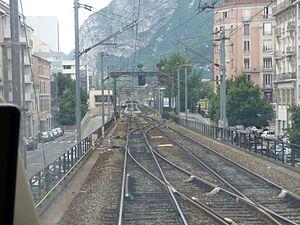
Entrée sud de la gare de Grenoble (Isère, France)
La ligne de Lyon-Perrache à Marseille-Saint-Charles (via Grenoble) relie Lyon et Marseille en traversant les Alpes par Grenoble, Veynes - Dévoluy et Aix-en-Provence. Pour ses concepteurs du XIXᵉ siècle, à une époque où les vitesses commerciales en plaine n'étaient pas significativement meilleures qu'en montagne, et où le prix du billet étant lié à la distance et non à la durée, cet itinéraire était une alternative plus courte à celui empruntant la vallée du Rhône.